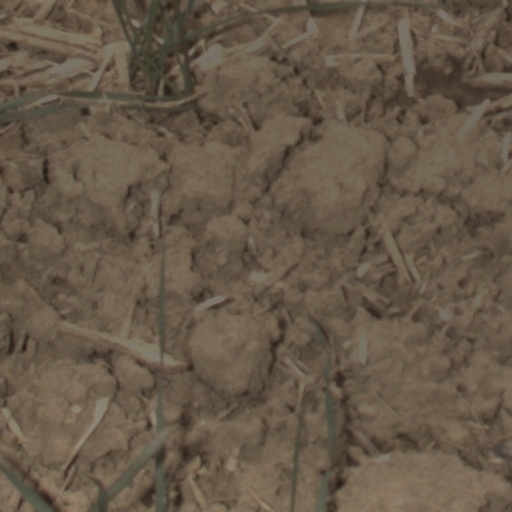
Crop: wheat